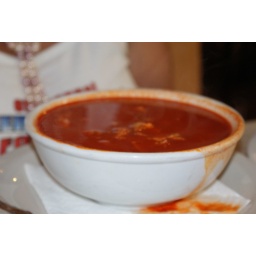
very red posole in a giant bowl (1)